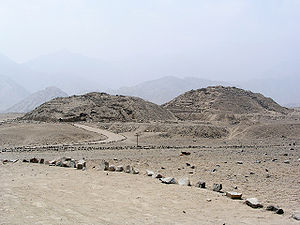
Caral / Arkæologiske fund
Caral pyramiderne i Supedalen, 20 km fra Stillehavskysten.
Caral, eller Caral-Supe, var en stor bebyggelse i Supedalen, nær byen Supe i Barrancaprovinsen, Peru, omkring 200 km nord for Lima. Caral er den ældste kendte by i Amerika, og er et velstuderet stedet for Caral civilisation eller Norte Chico-civilisationen. Områdets arkæologiske udgravninger blev i 2009 optaget på UNESCOs Verdensarvsliste.